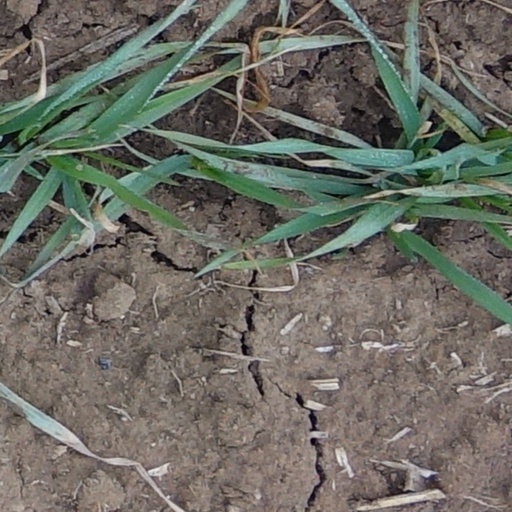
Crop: wheat